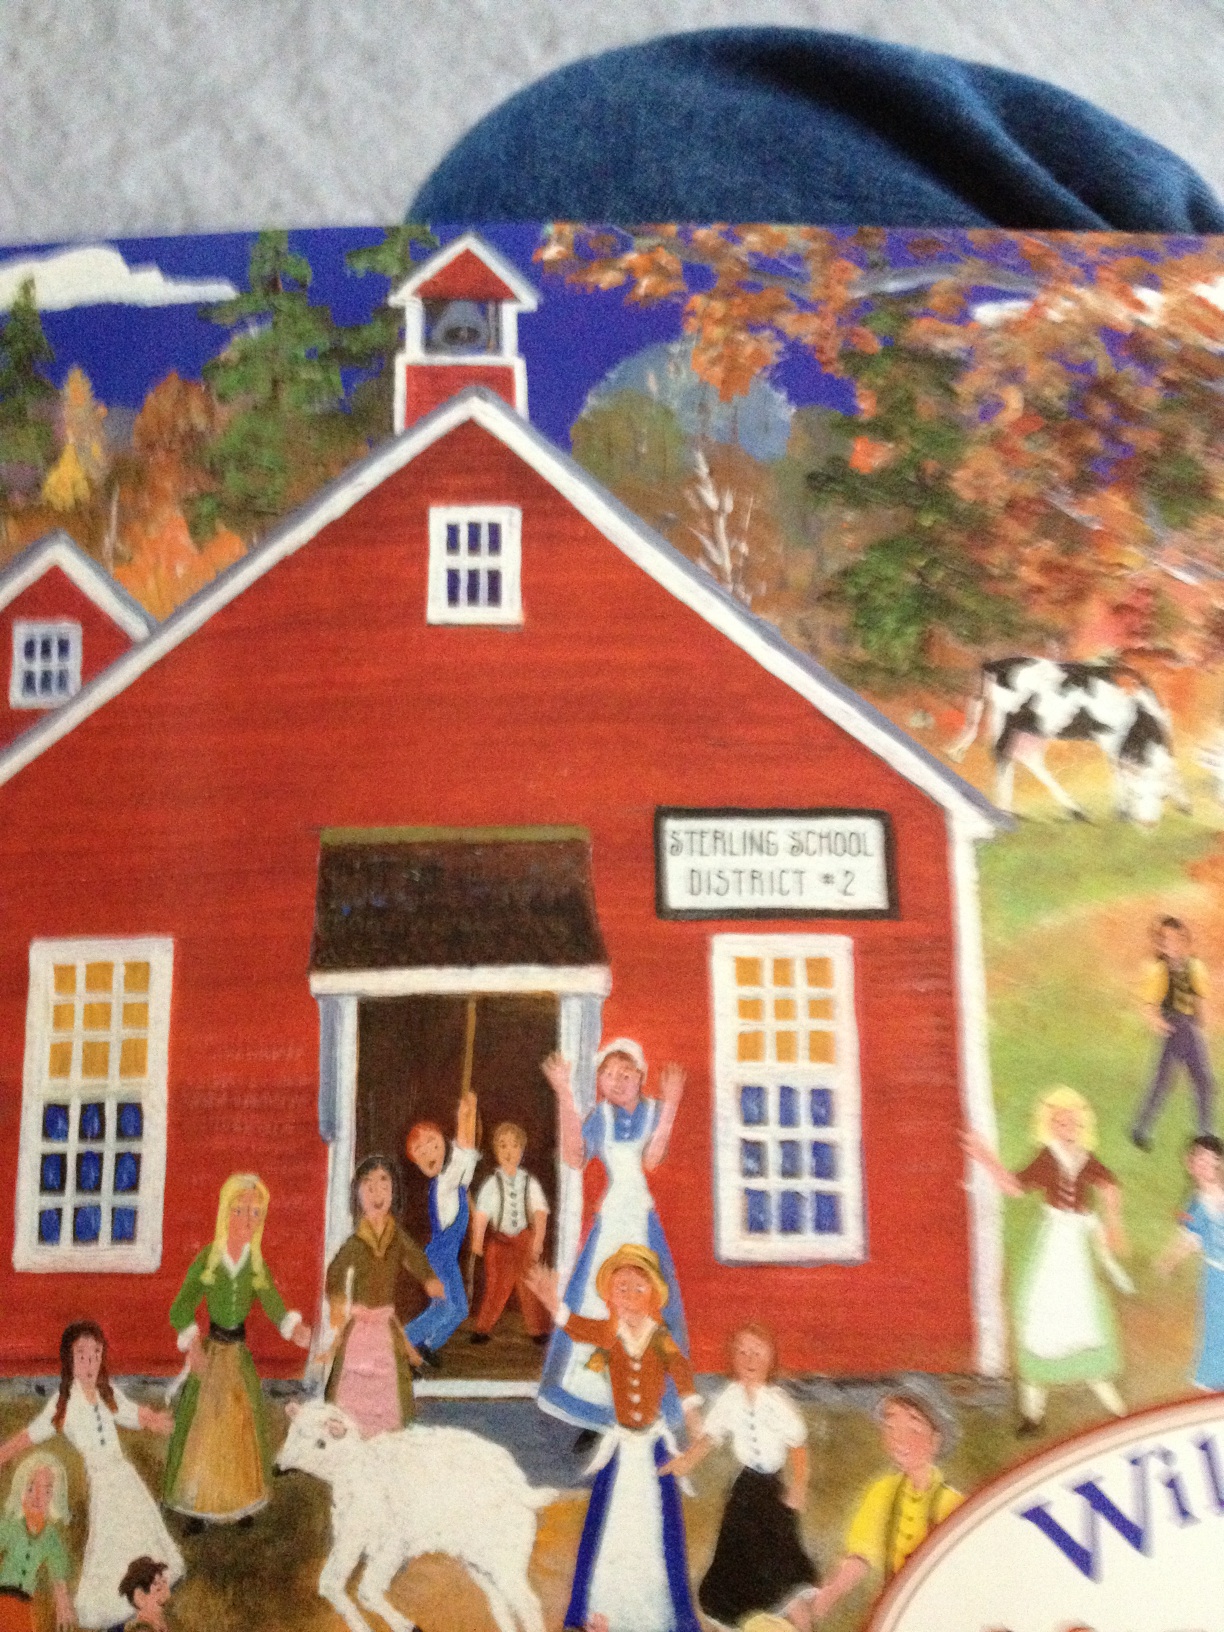Question: what is the name of this book?
Answer: unanswerable